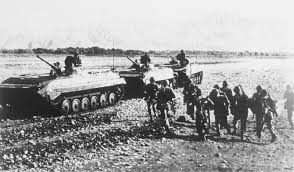
Label: BTR-60